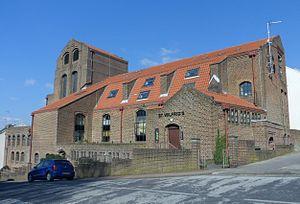
Plusieurs églises sont ou ont été dédiées à saint Wilfrid, évêque northumbrien de la fin du VIIᵉ siècle mort en 709 ou 710.